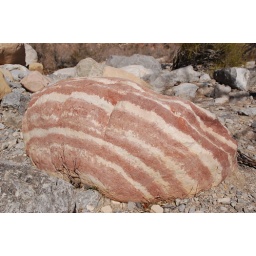
Boulder striped in red and beige - Red Rock Canyon National Conservation Area